Curtis Institute of Music

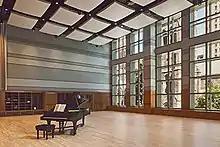
Gould Rehearsal Hall

The Curtis Institute of Music was founded in 1924, following the formation of the Philadelphia Orchestra in 1900 and the Philadelphia Opera Company in 1908 and amidst industrial decline and political corruption in Philadelphia. The institute's founder, Mary Louise Curtis Bok, a philanthropist, administrator, and major proponent of the Settlement Music School in Philadelphia, named the new school after her father, publishing magnate Cyrus Curtis.